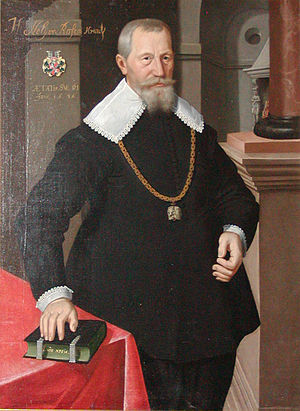
Adel i Danmark / Efter reformationen 1536
Holger Rosenkrantz "den lærde"
Adel er en samfundsklasse, der i Danmark nød visse privilegier og særrettigheder indtil Grundlovens indførelse i 1849 og lensafløsningen i 1919.